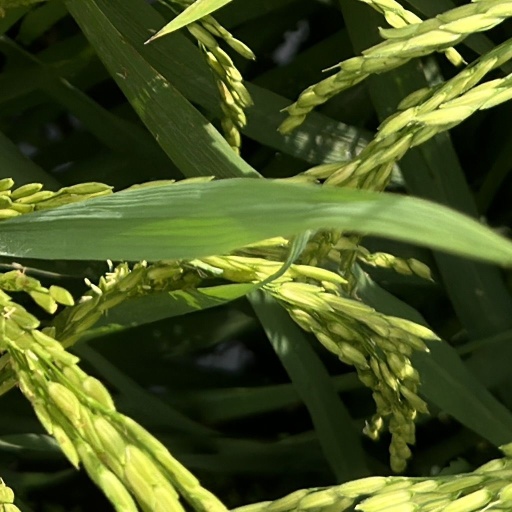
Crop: rice